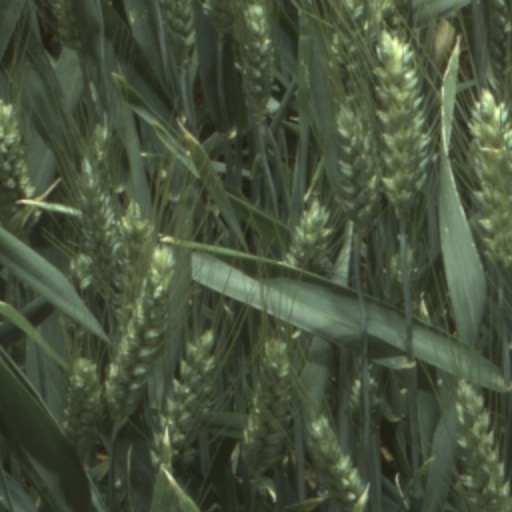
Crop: wheat